Tiffany Butcher

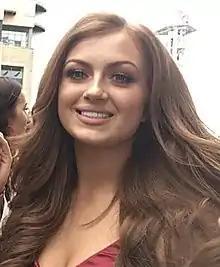

In November 2007, it was announced that Patsy Palmer would be reprising her role as Bianca Jackson in "EastEnders". A popular character who originally appeared in the serial between 1993 and 1999, Bianca was reintroduced in April 2008. Along with Bianca came four children, three of whom had not been seen in the serial before. They included Whitney Dean (Shona McGarty), the fifteen-year-old daughter of Bianca's deceased partner; Liam Butcher (James Forde), Bianca and Ricky's (Sid Owen) son who previously appeared in the serial; Tiffany Dean (Maisie Smith), Bianca's five-year-old daughter, named after her friend Tiffany Mitchell (Martine McCutcheon); and Morgan Jackson-King (Devon Higgs), Bianca's two-year-old son, "the most [spoilt] out of all of the kids".